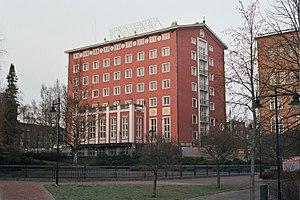
Bertel Evert Strömmer est un architecte finlandais.